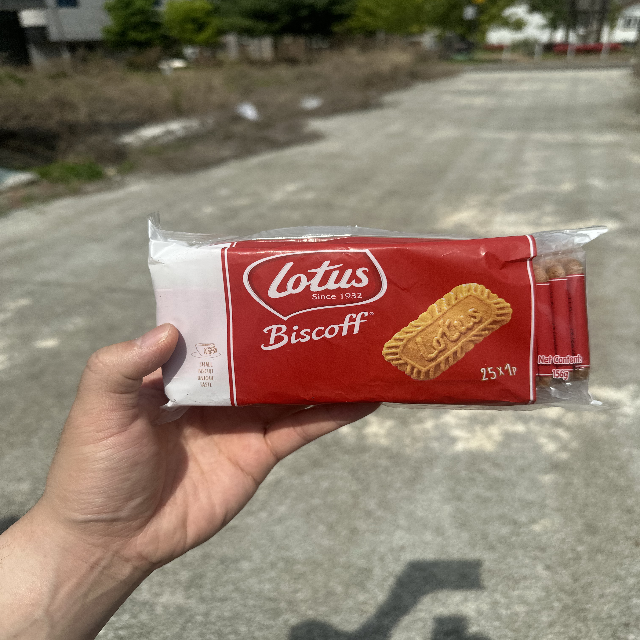
Label: plastics